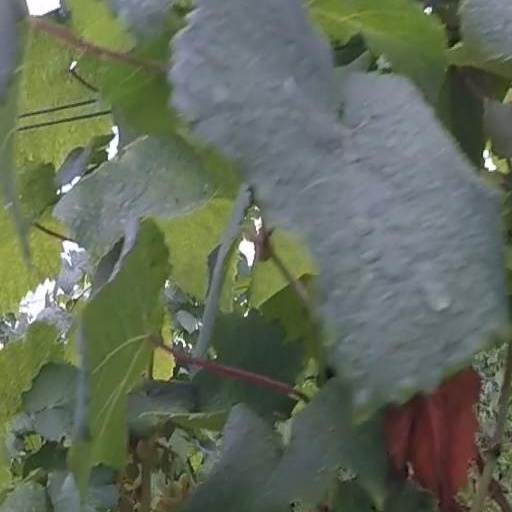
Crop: grape